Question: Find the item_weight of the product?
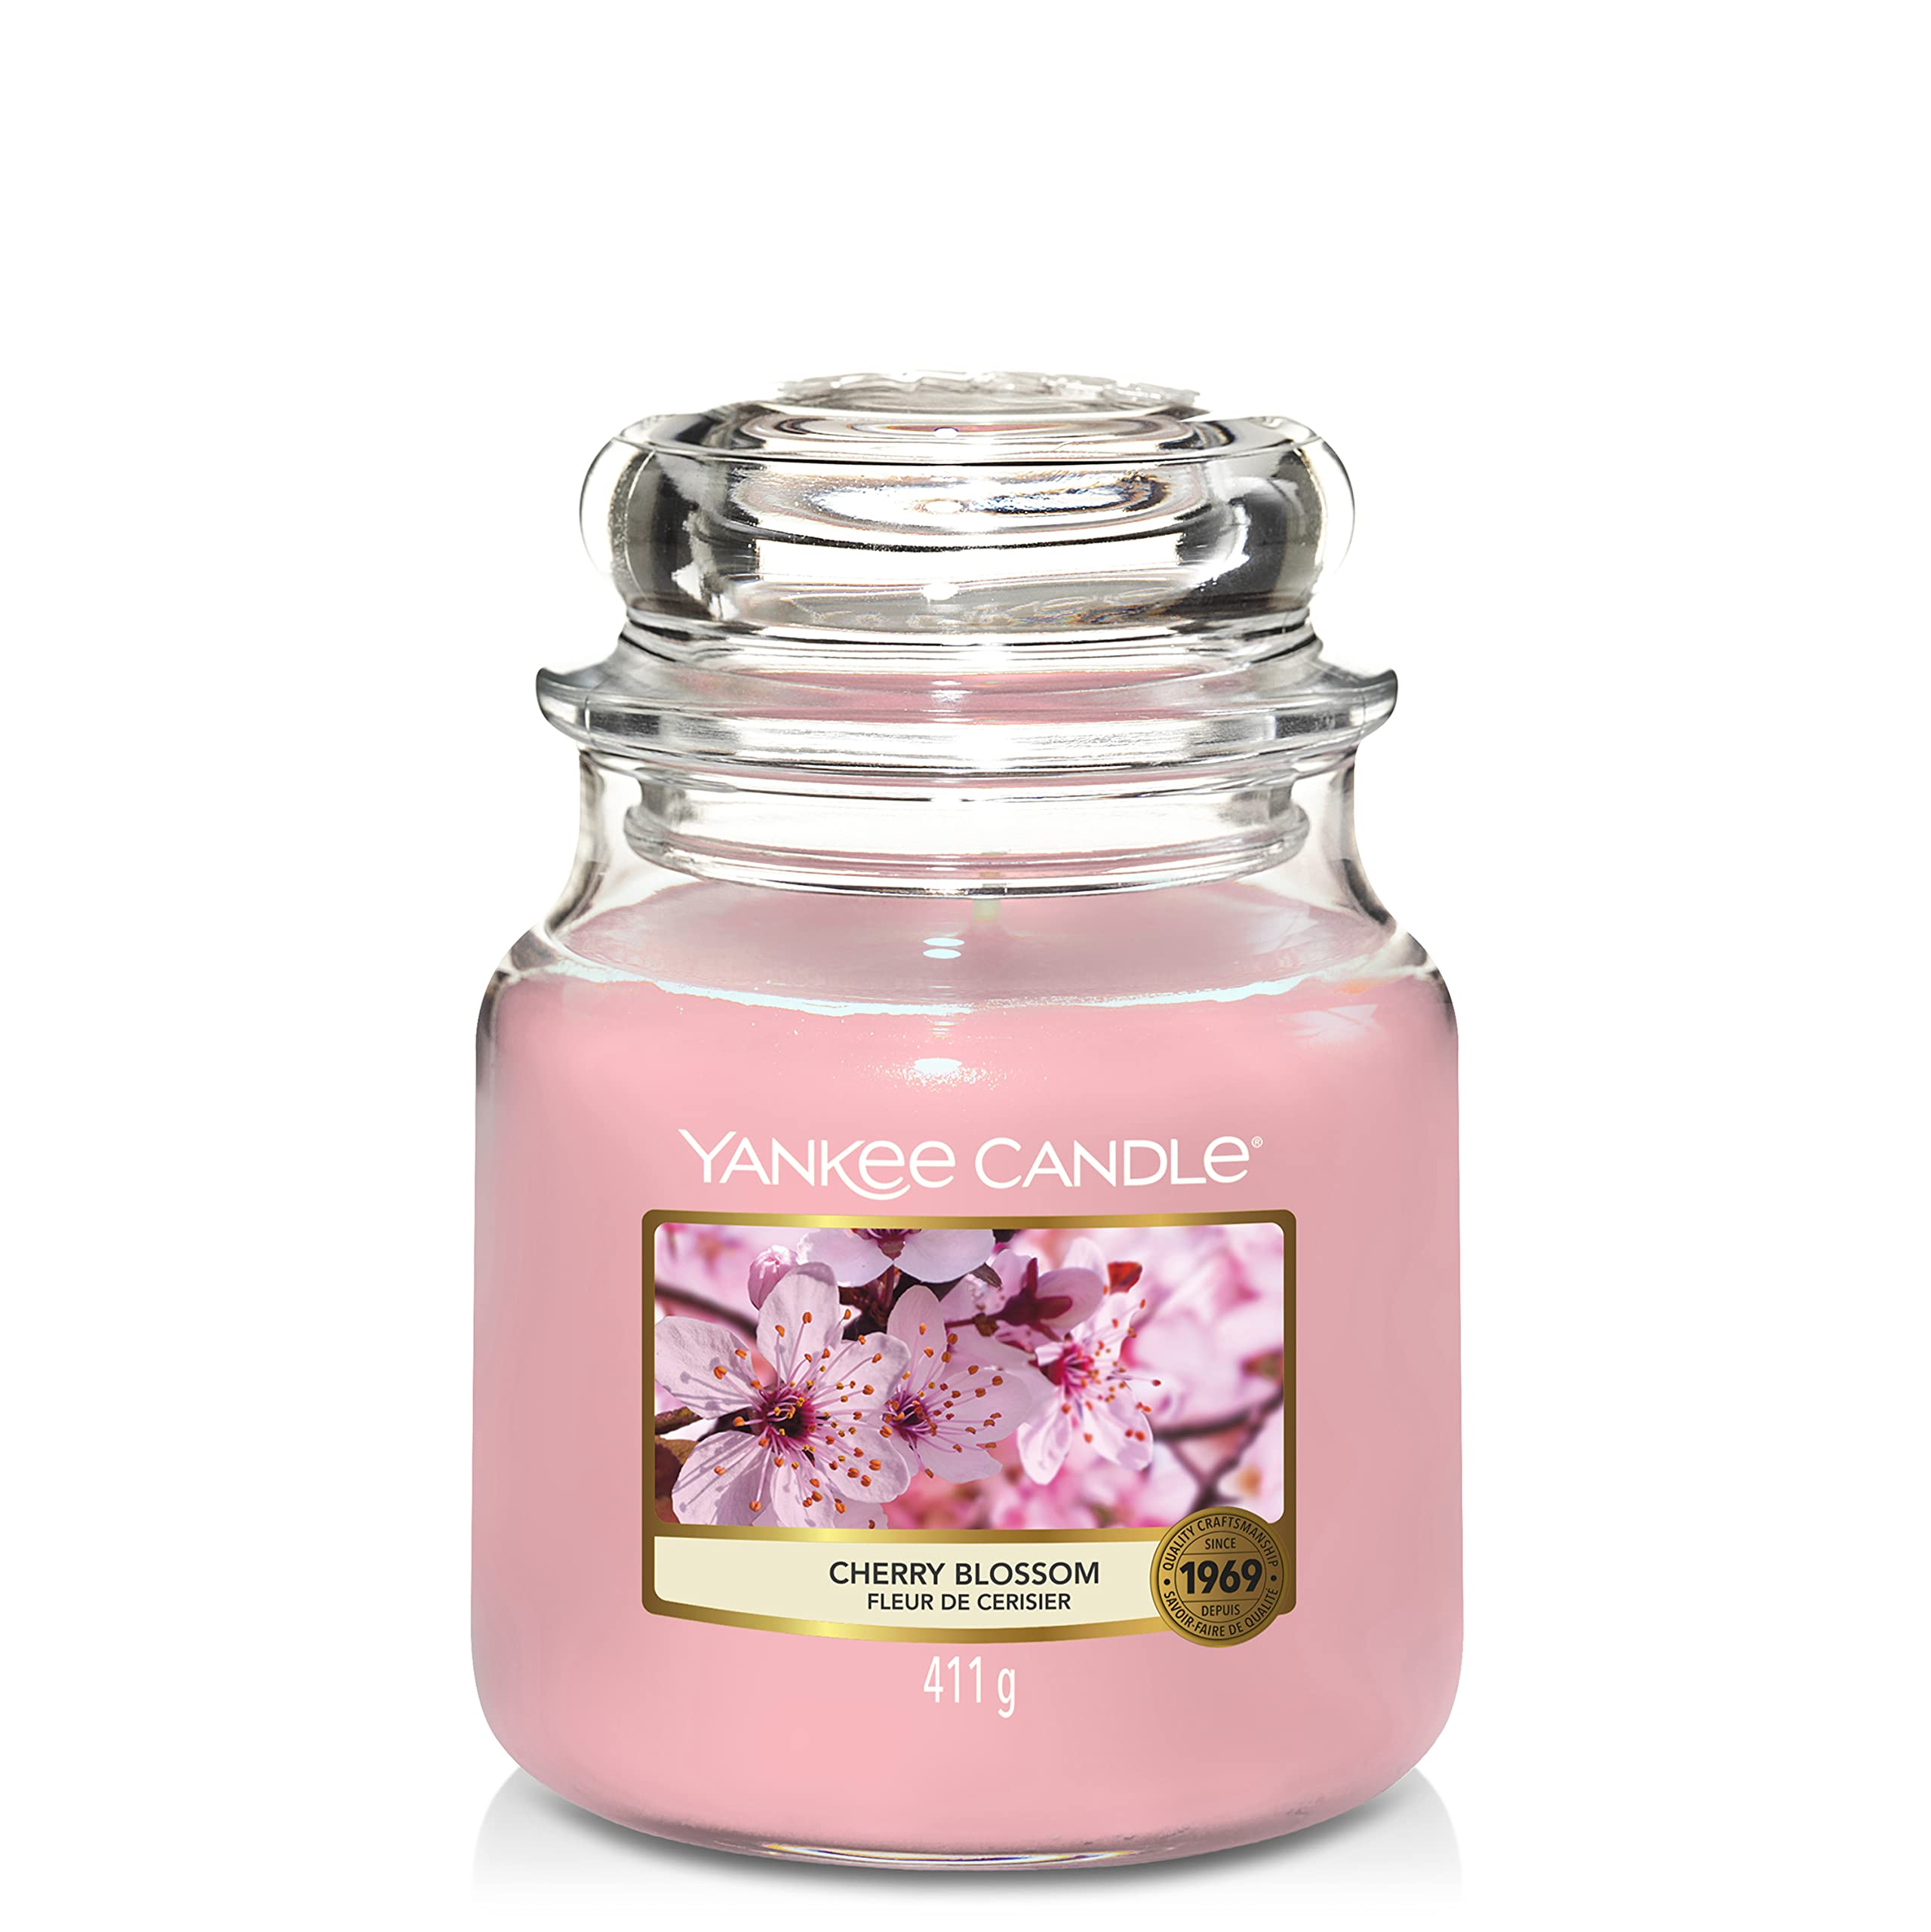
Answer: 411 gram